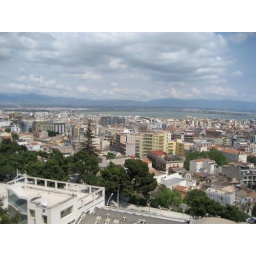
view over cagliari from castle district at top of hill